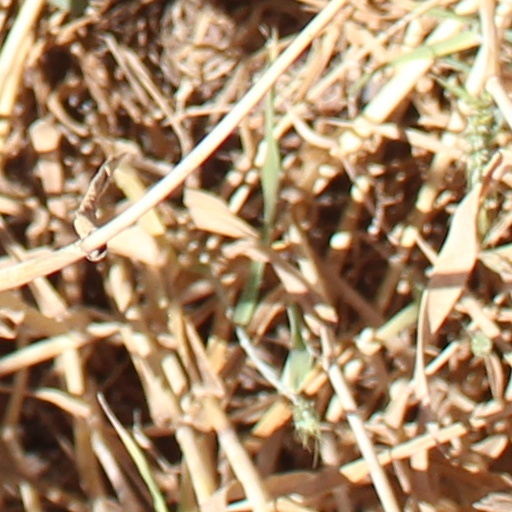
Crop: wheat